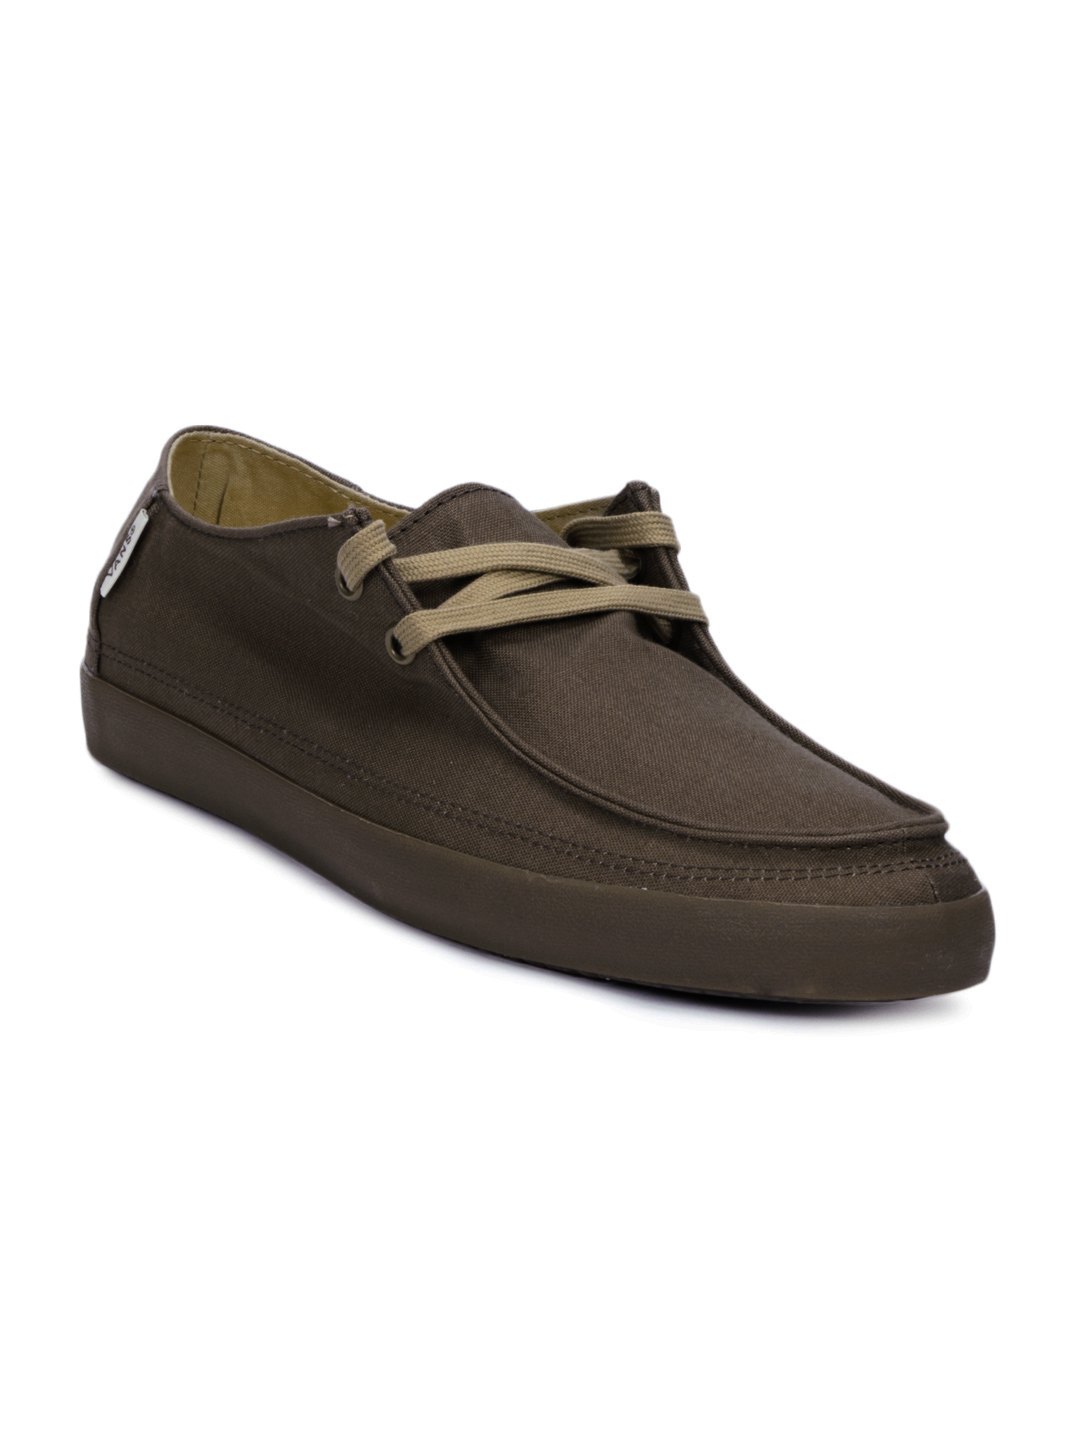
Vans Men Rata Vulc Brown Shoes
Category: Footwear / Shoes / Casual Shoes
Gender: Men
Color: Brown
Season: Summer 2012
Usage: Casual